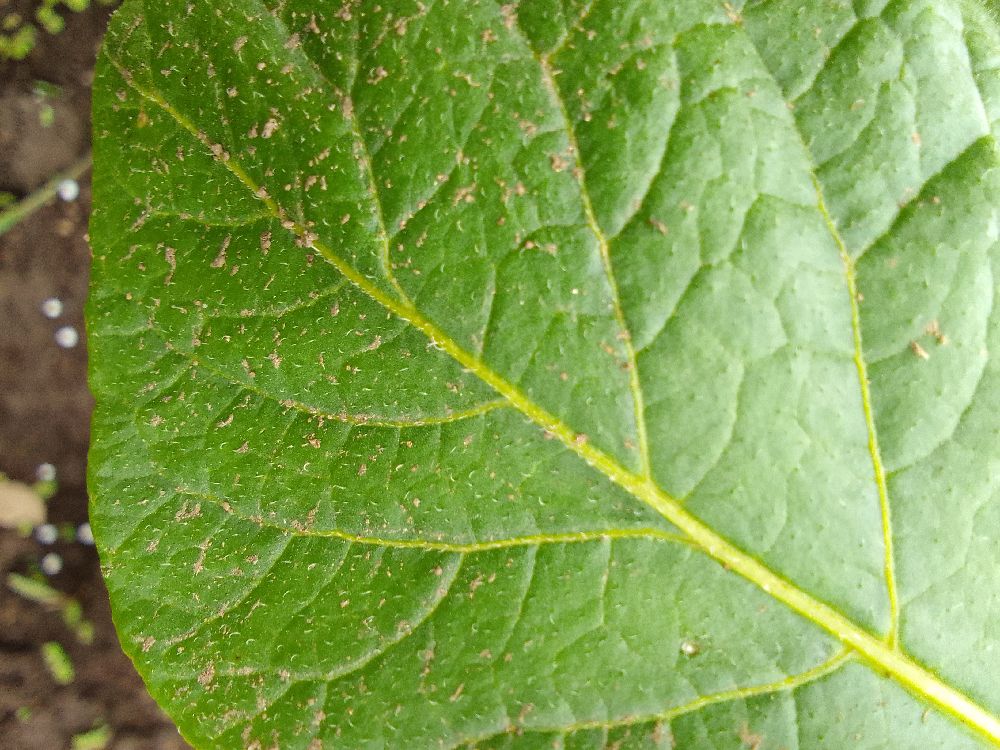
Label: Healthy